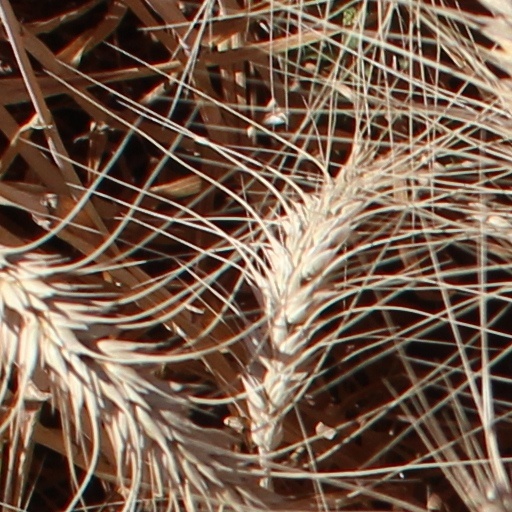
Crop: wheat